The Gravediggers (The Avengers)

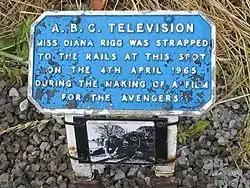
"The Avengers" location plate at Stapleford Park

The Stapleford Miniature Railway near Melton Mowbray, Leicestershire was where Emma Peel was filmed tied to the railway track.